Chukyo Racecourse

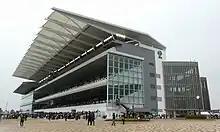

is located in Toyoake, Aichi, Japan. It is used for horse racing. It was built in 1953. It has a capacity of 58,400. It has 8,795 seats. Unlike the JRA's nine other racecourses, it is independent of the JRA, with most of the racecourse owned and run by .